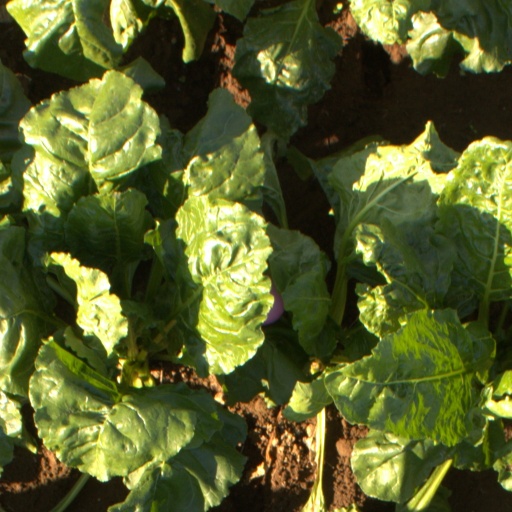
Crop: sugar beet